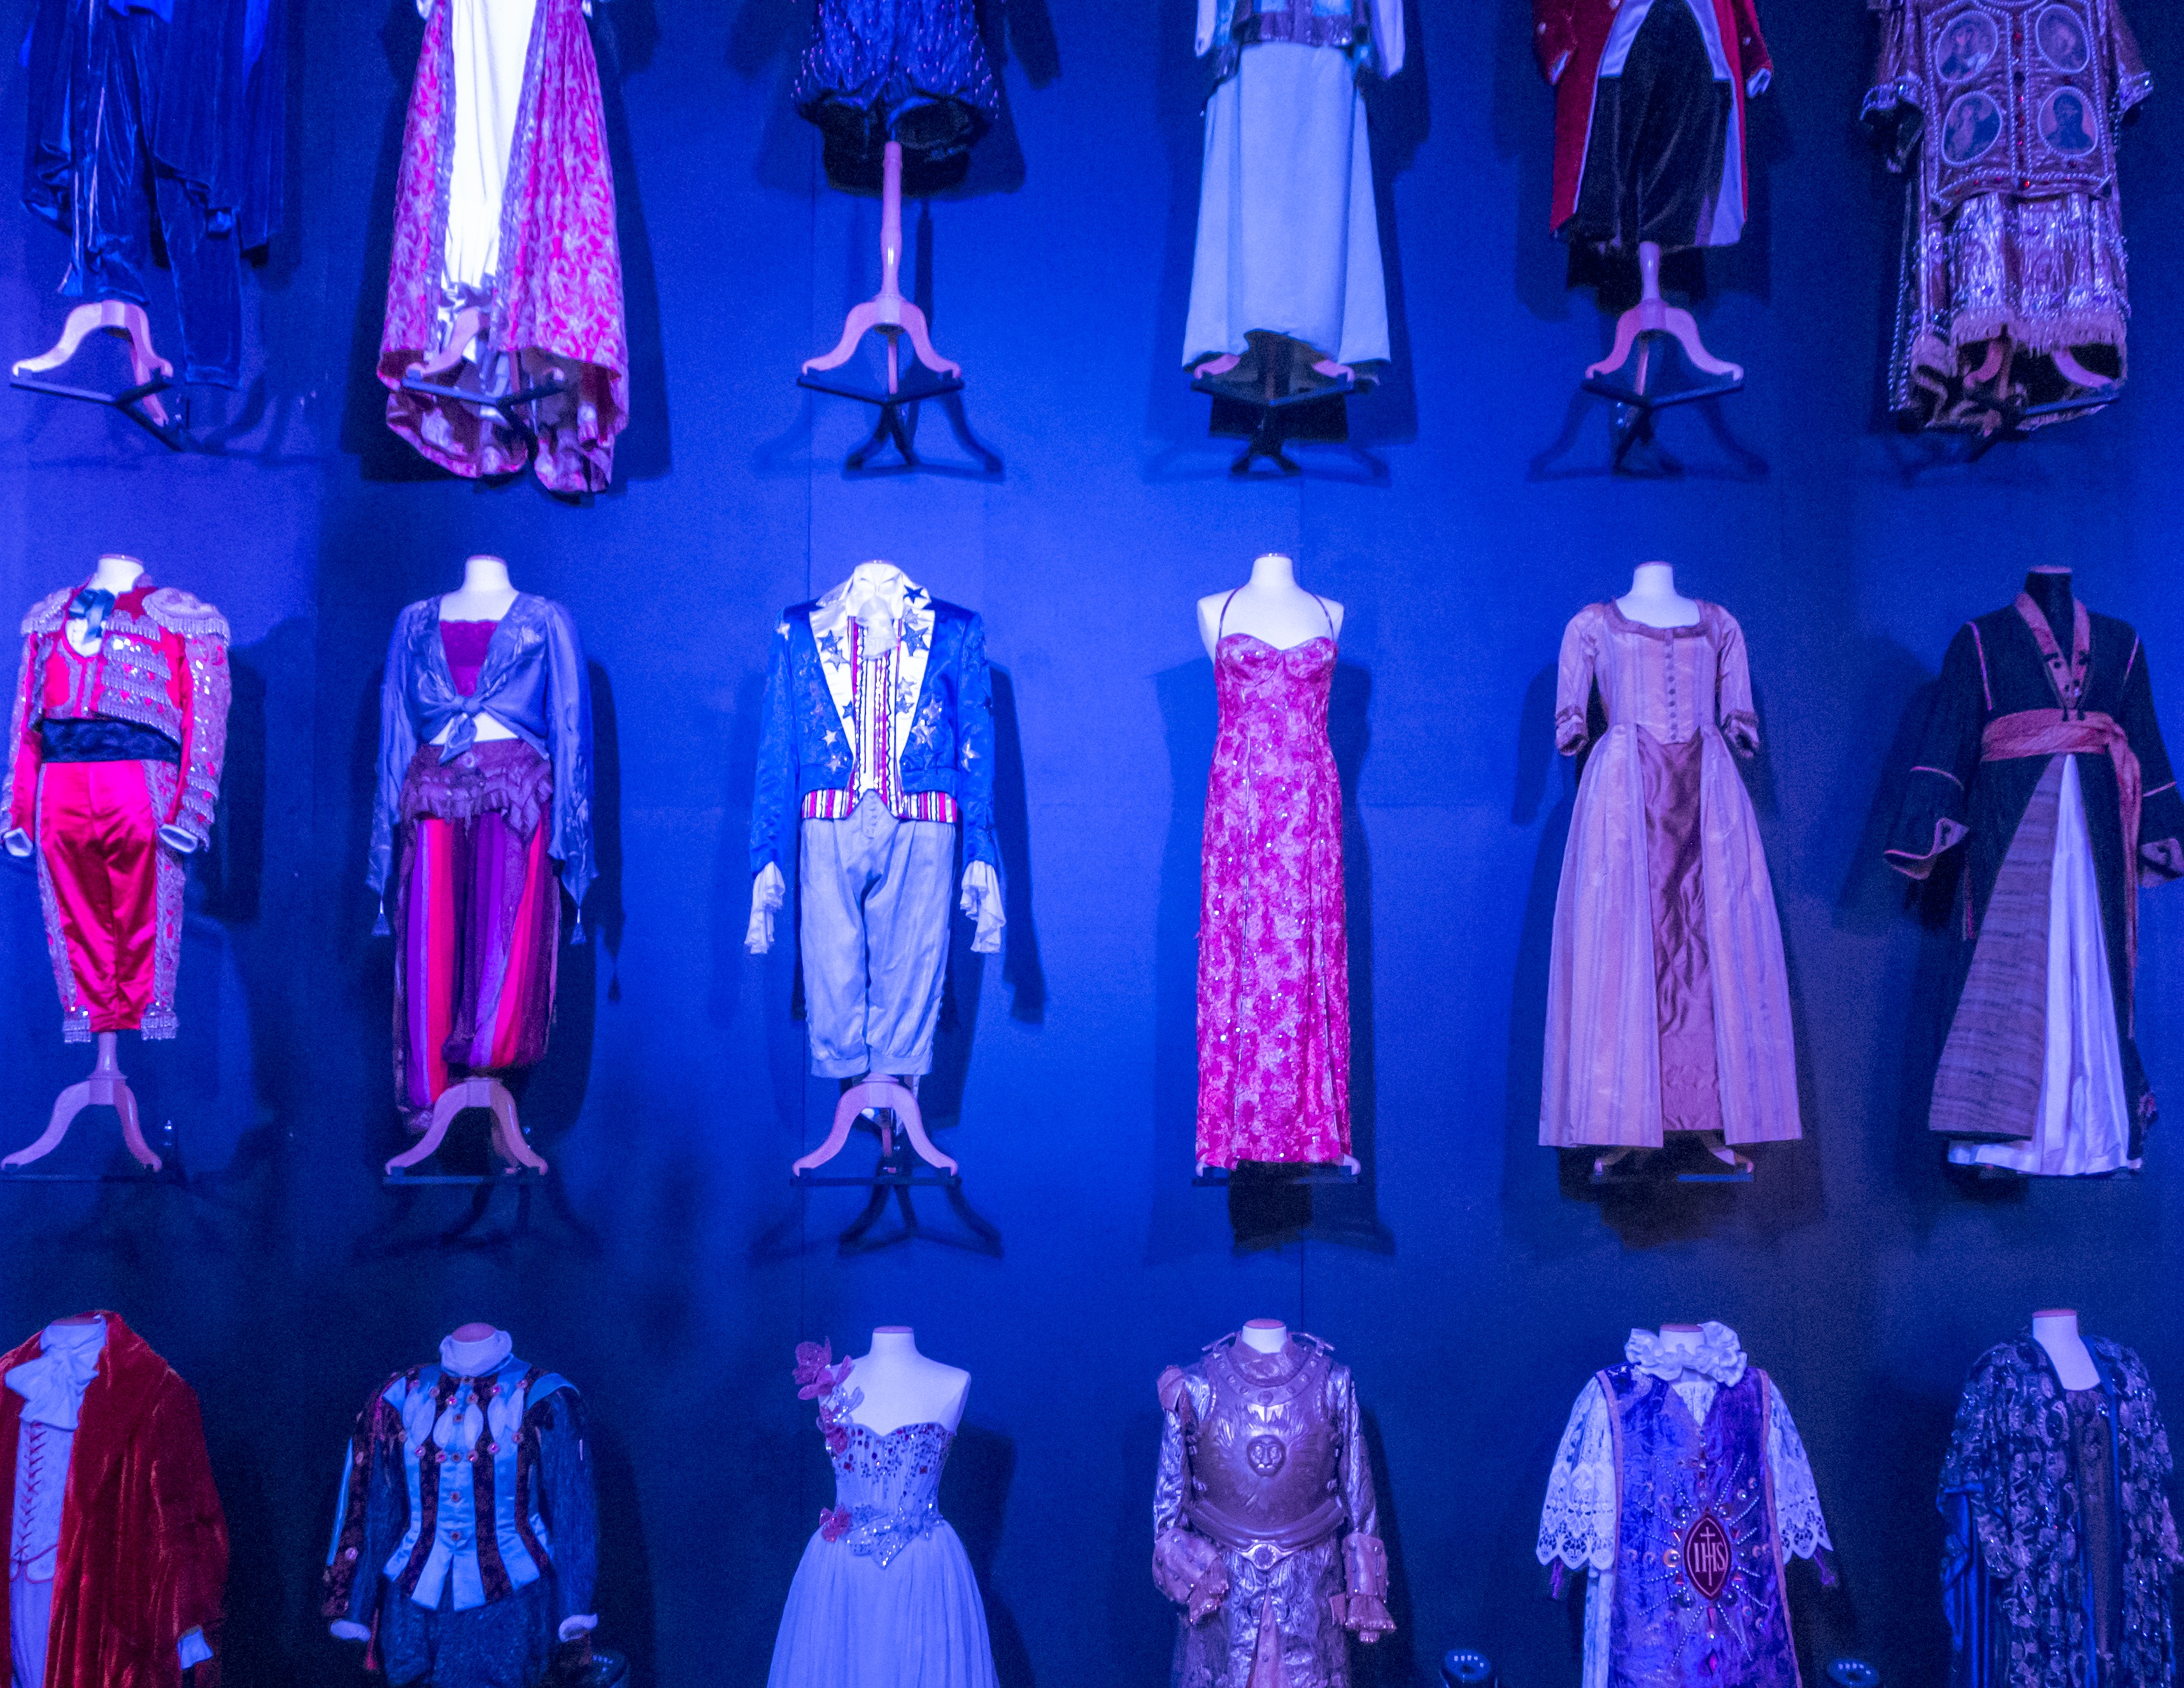
old, pattern, opera, fashion, blue, clothing, dress, rows, exhibition, gown, models, costumes, haute couture, fashion design, musical theatre, costume design